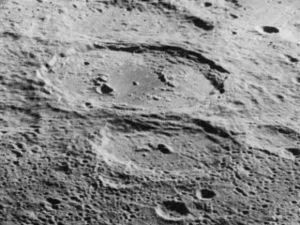
Antoniadi (månekrater)
Antoniadi er et stort nedslagskrater på Månen. Det befinder sig på den sydlige halvkugle på Månens bagside og er opkaldt efter den græske astronom Eugène M. Antoniadi.